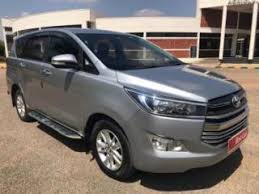
Label: noambulance